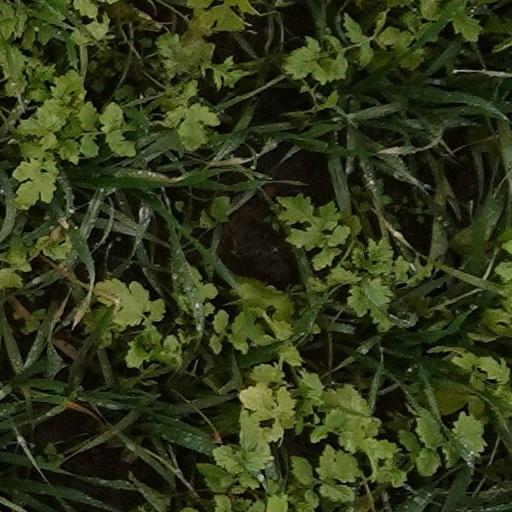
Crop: wheat